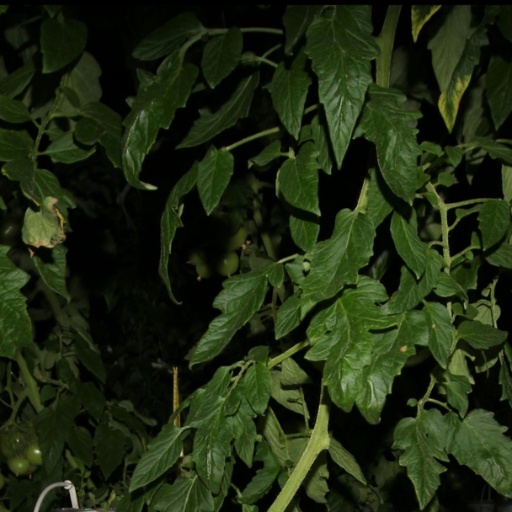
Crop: tomato